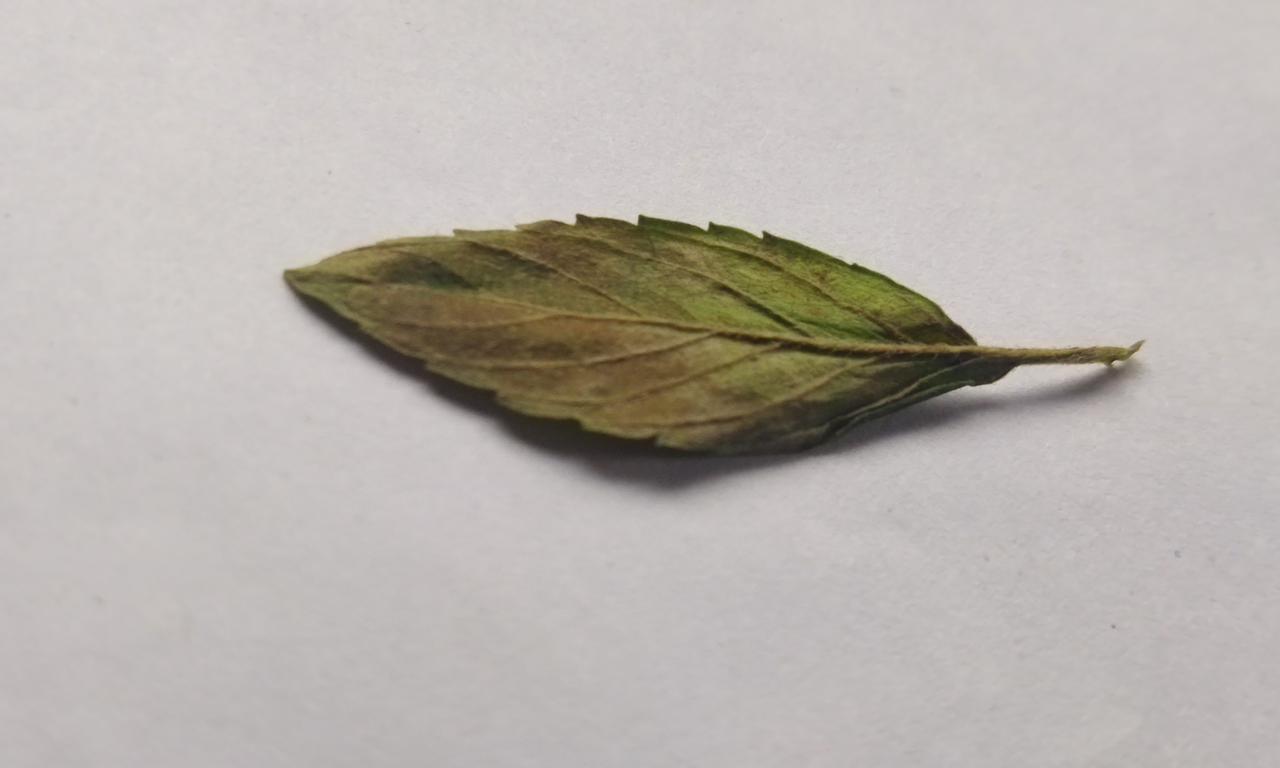
Label: Spoiled